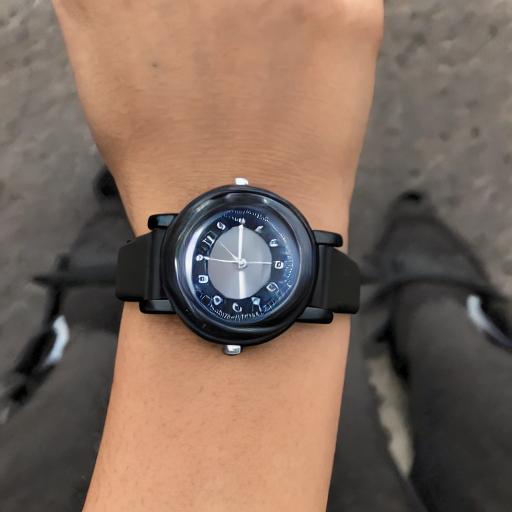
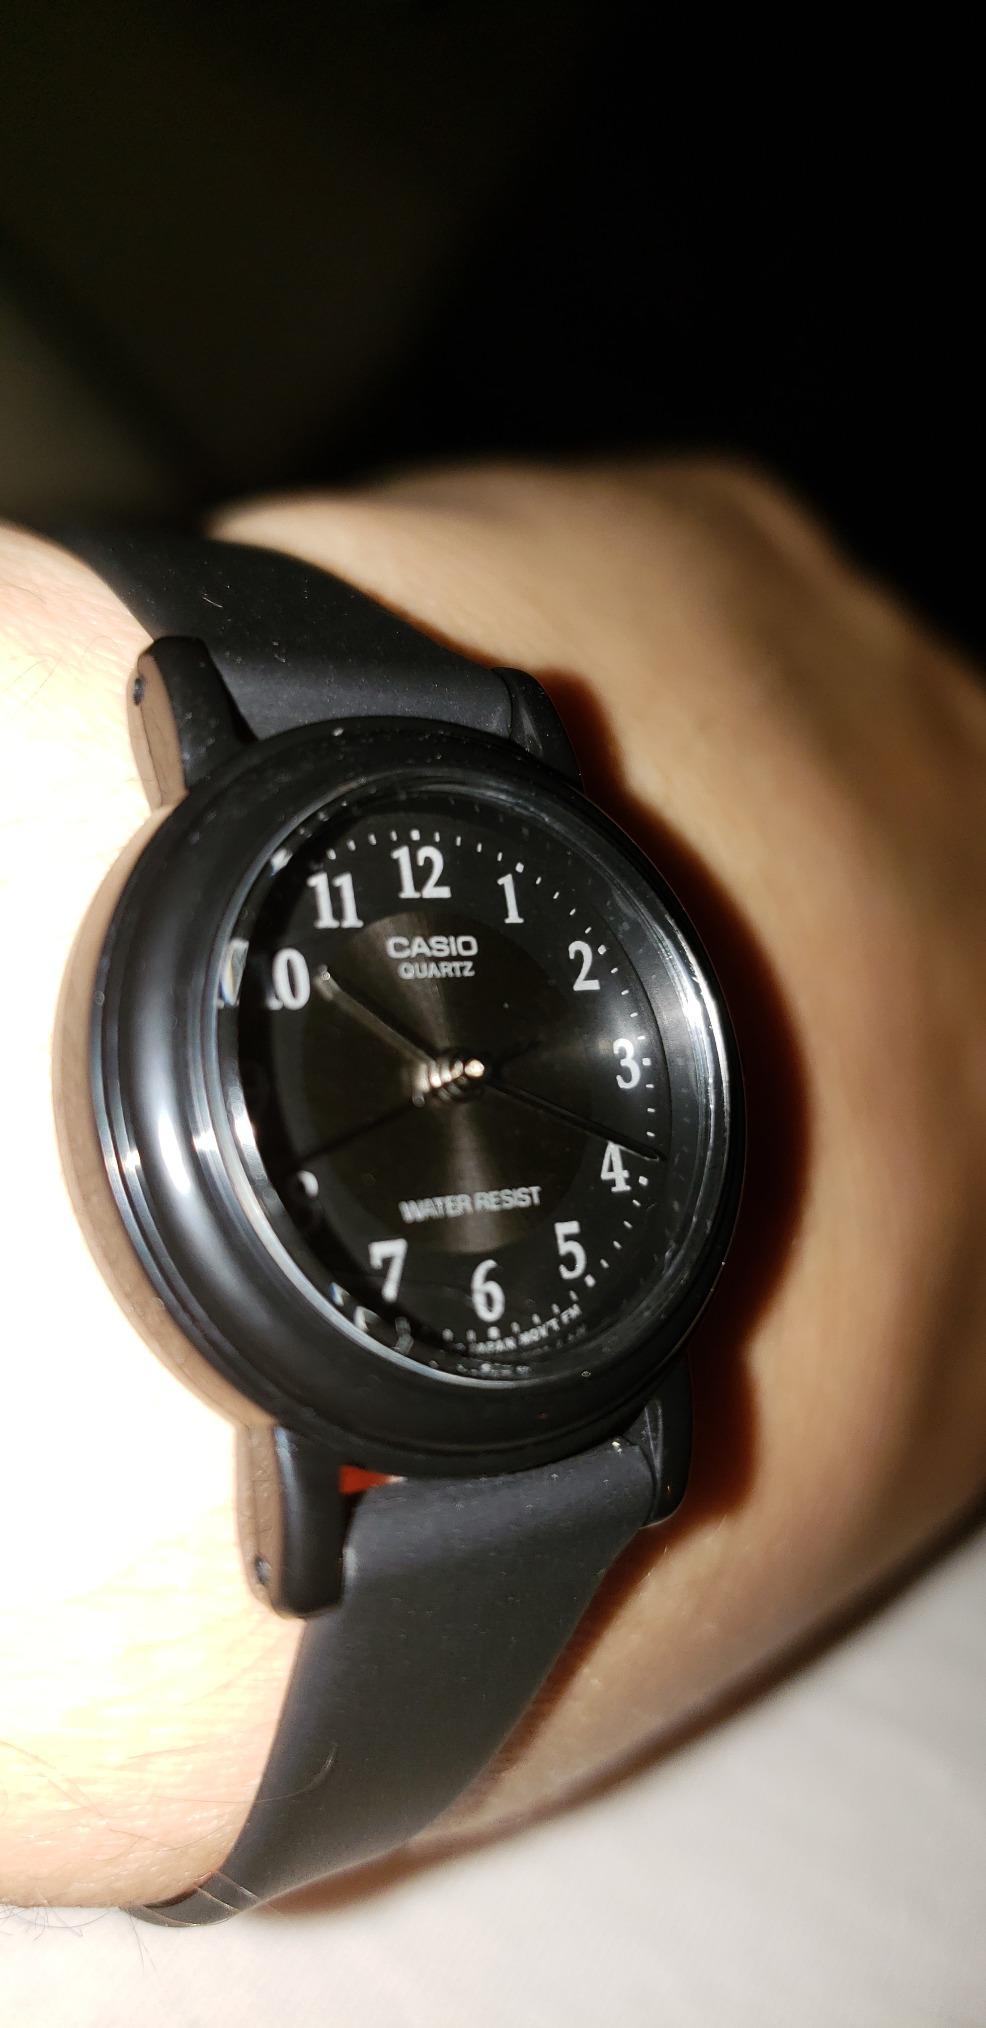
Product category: accessories_watch
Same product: no